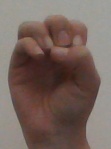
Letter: ha